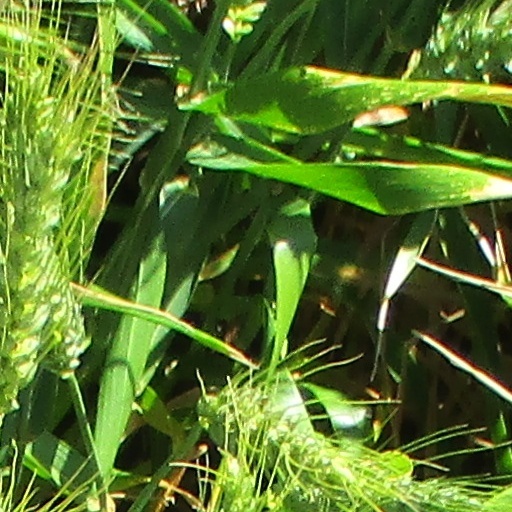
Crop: wheat